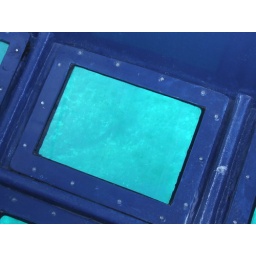
Around Dubrovnik harbour and walls by boat